Louis Mallet

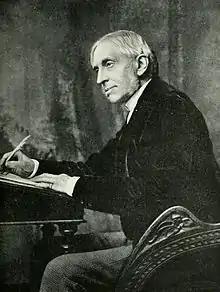
Portrait of Sir Louis Mallet.

Sir Louis Mallet CB PC (14 March 1823 – 16 February 1890) was a British civil servant who was an advocate of free trade and served on the Council of India.